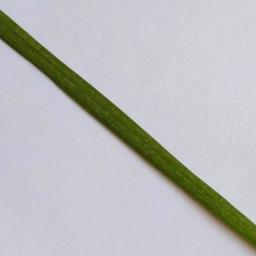
Label: Rice___Healthy